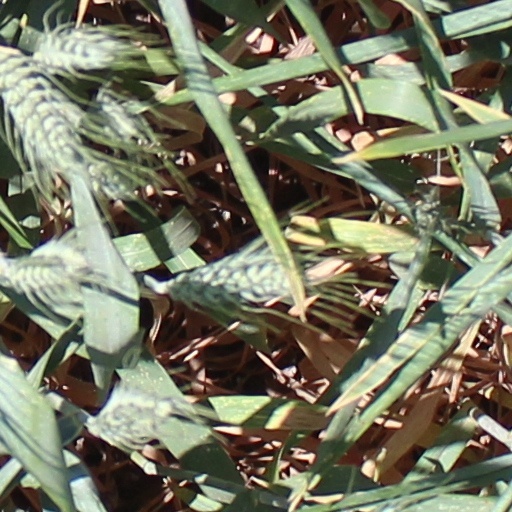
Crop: wheat